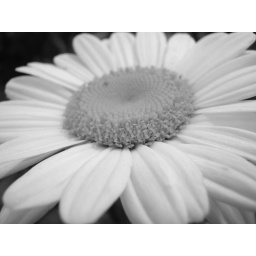
beautiful flower in black and white